Springfield model 1884

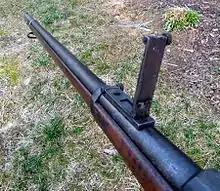
The Buffington rear sight raised on a model 1884

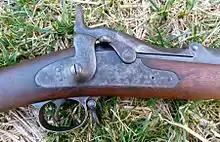
Model 1884 lock work

The most dramatic change to the rifle design, which is often considered to be the identifying feature of the model 1884, was a new rear sight which had been designed by Lieutenant Colonel Adelbert R. Buffington of the U.S. Army Ordnance Department. This sight however was not perfected until 1885.